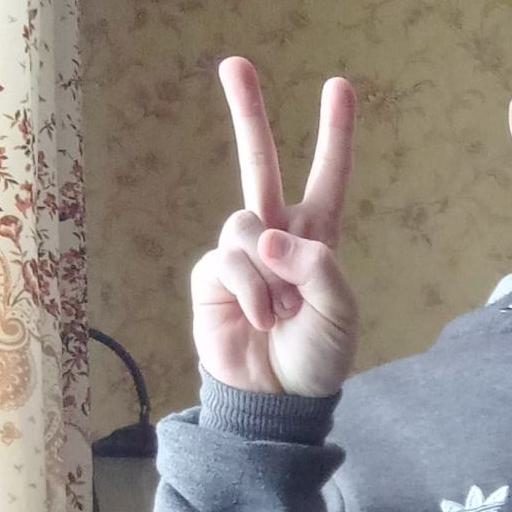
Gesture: peace